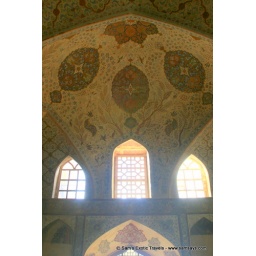
Esfahan's Ali Qapa (Royal Palace) in Naghsh-i Jahan Square - third floor ceiling and window detail